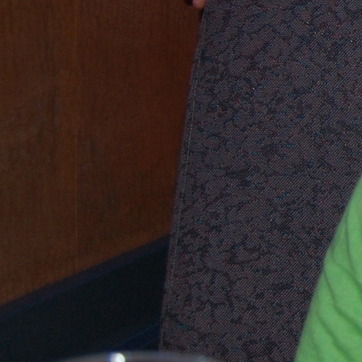
Material: fabric